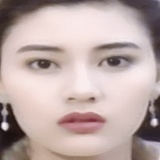
hoa hậu Lý Gia Hân